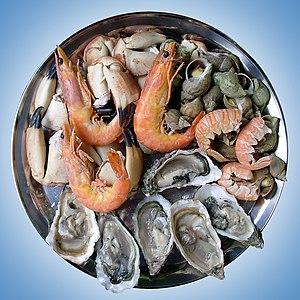
Le gaillac est un vin français d'appellation d'origine contrôlée du vignoble du Sud-Ouest de la France.
Un plateau de fruits de mer est un plat de fruits de mer, crus ou cuits, servis sur un plateau, dont la composition peux varier selon les régions, les saisons, et arrivages.
Le jurançon est un vin blanc d'appellation d'origine contrôlée (AOC) du sud-ouest de la France. Son vignoble est situé en Béarn, sur un territoire bien délimité, au sein d'une petite partie du département des Pyrénées-Atlantiques, implanté sur les collines prépyrénéennes entre les villes d'Oloron-Sainte-Marie et de Pau et les deux gaves du même nom.
La spécificité de la cuisine vietnamienne repose sur des mélanges d'herbes et d'épices que l'on ne trouve nulle part ailleurs, ainsi que sur des méthodes de cuisson et un ensemble d'habitudes alimentaires propres au peuple vietnamien.